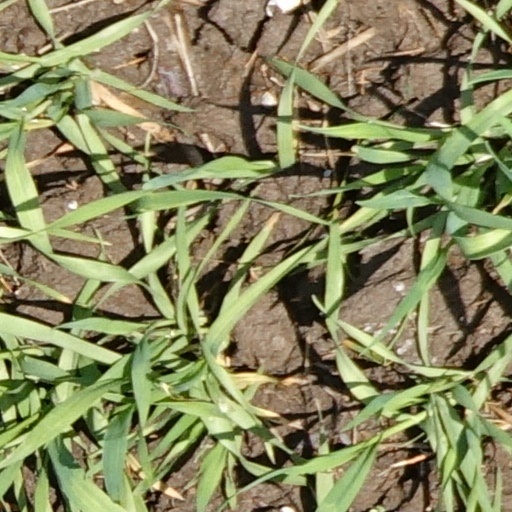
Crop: wheat